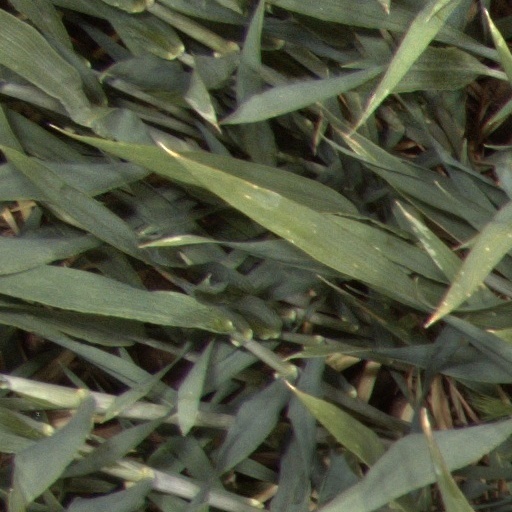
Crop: wheat